Dalmeny railway station

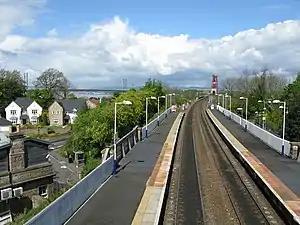
Dalmeny railway station in 2009, tracks towards the Forth Bridge visible behind its entry arch, the Forth Road Bridge is to the left.

Dalmeny railway station is a railway station serving the towns of Dalmeny and South Queensferry, about west of Edinburgh city centre. It is on the Fife Circle Line, located just south of the Forth Bridge.